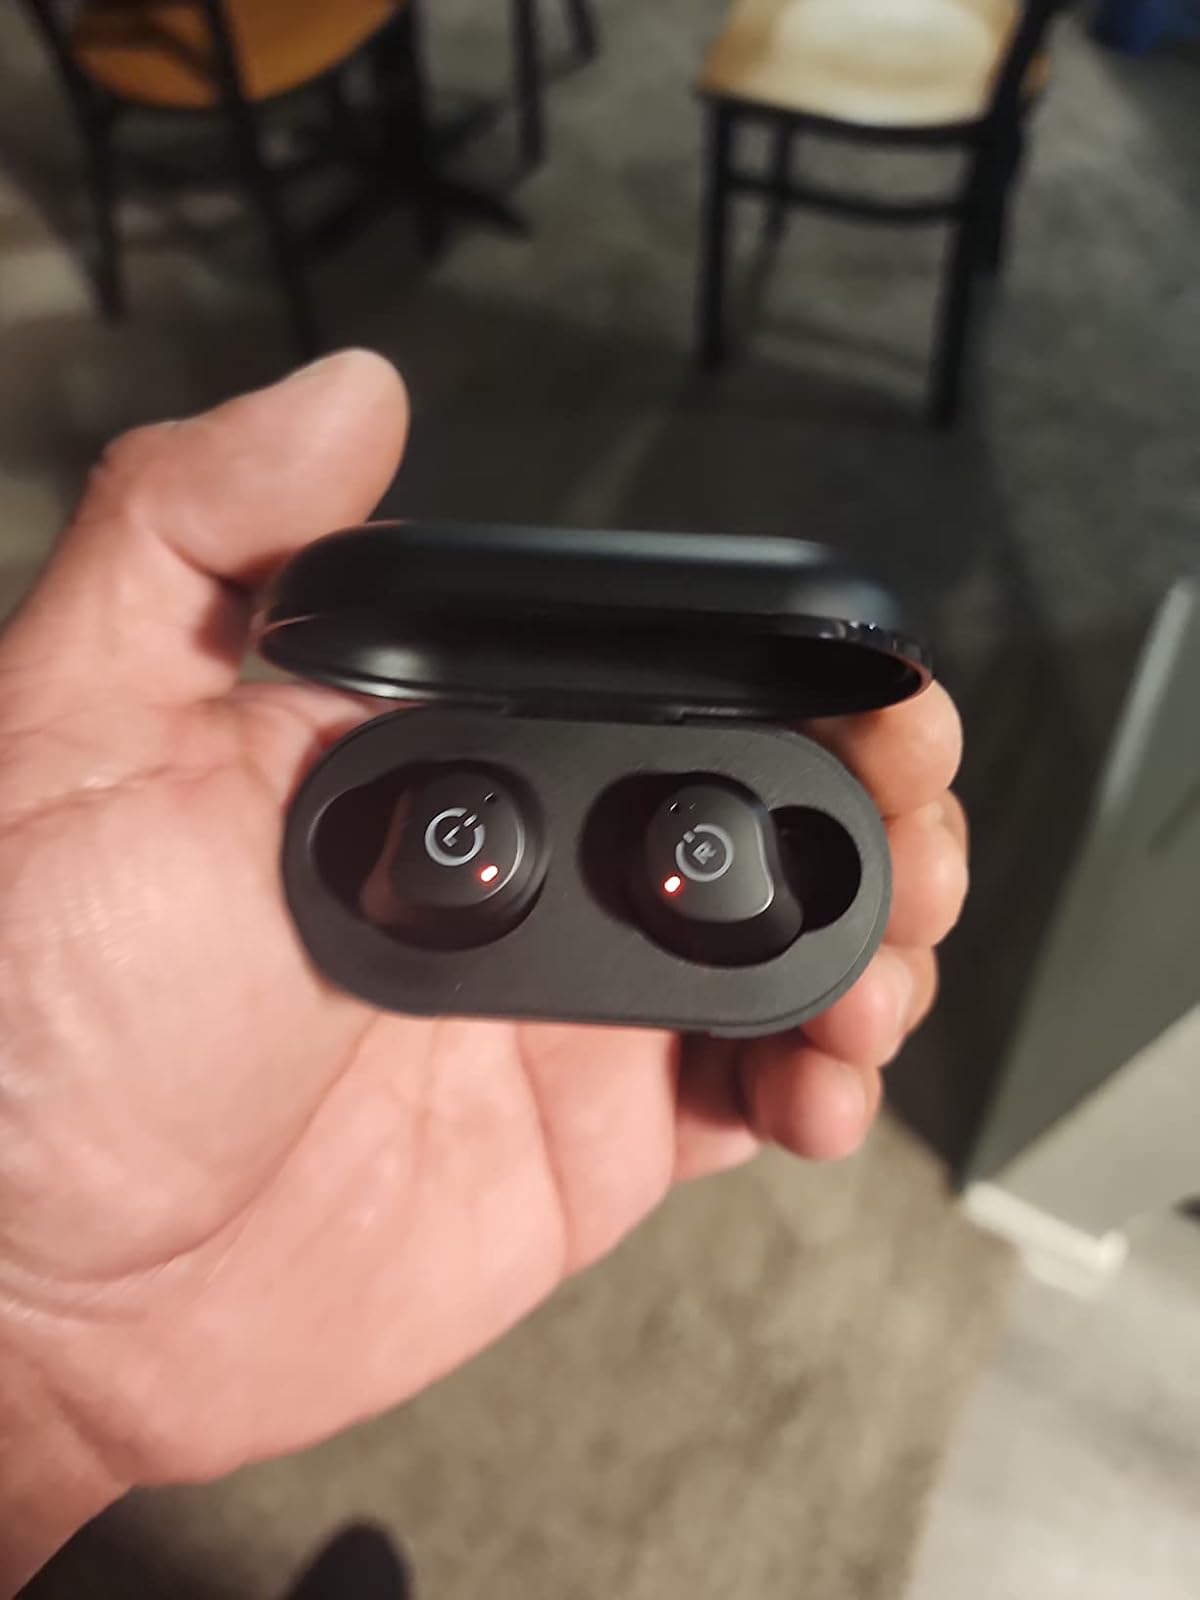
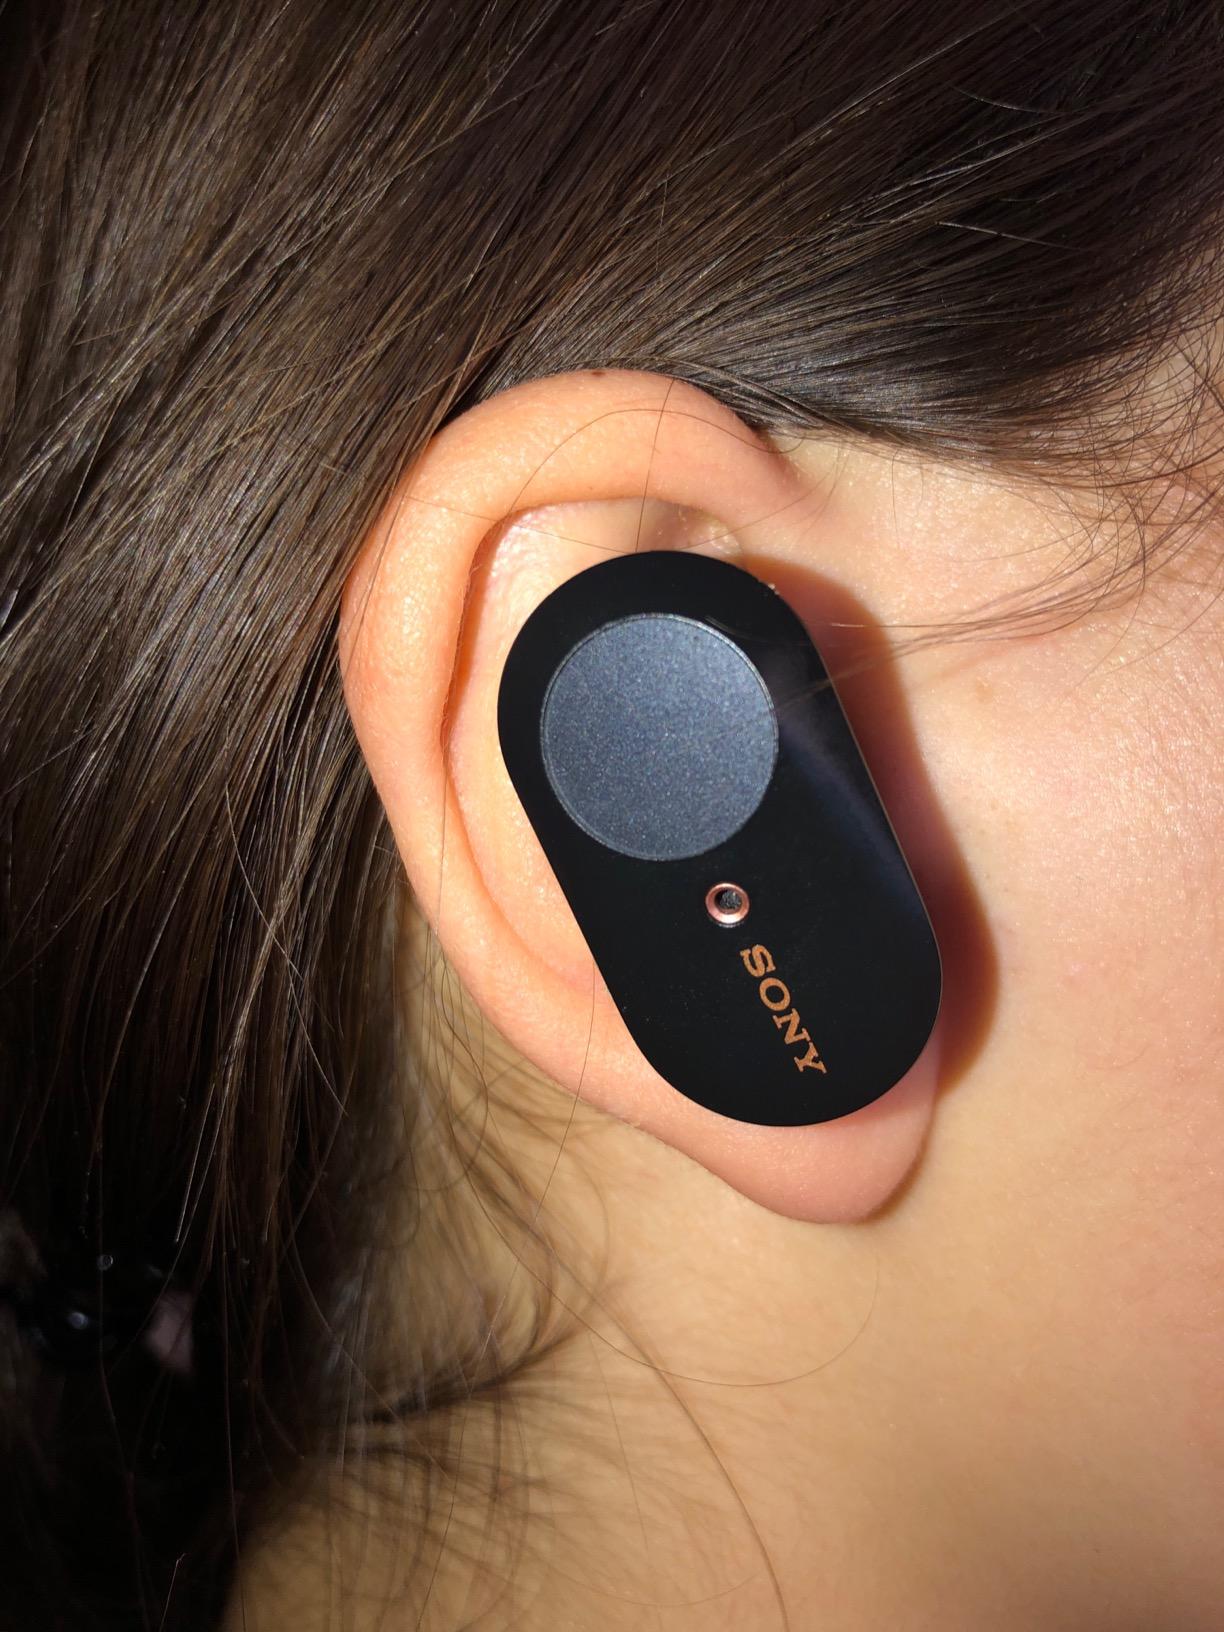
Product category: earbuds
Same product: no